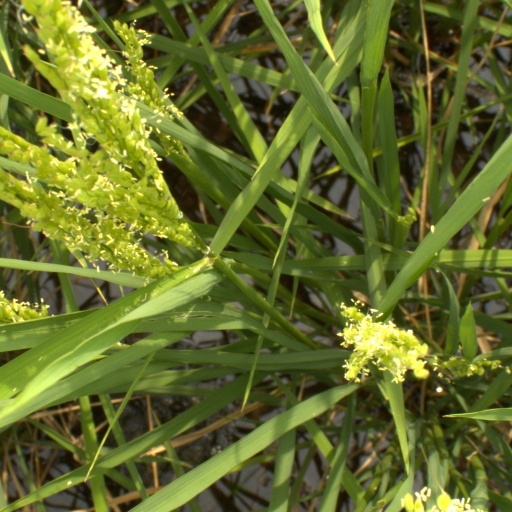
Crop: rice